Dahil sa Pag-ibig (2012 TV series)

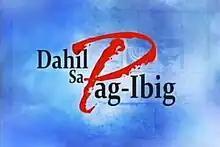
Title card

Dahil sa Pag-ibig (International title: "Confessions of the Heart" / ) is a 2012 Philippine television drama series broadcast by ABS-CBN. Directed by Darnel Joy R. Villaflor and Avel E. Sunpongco, it stars Piolo Pascual, Jericho Rosales, Cristine Reyes, Maricar Reyes and Christopher de Leon. It aired on the network's Primetime Bida line up and worldwide on TFC from March 12 to June 29, 2012, replacing "Budoy" and was replaced by "Lorenzo's Time".